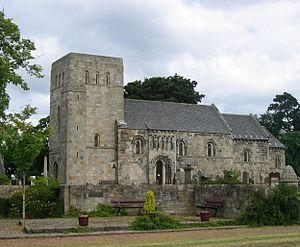
L’église Saint-Cuthbert est un lieu de culte écossais situé à Dalmeny en banlieue d’Édimbourg.